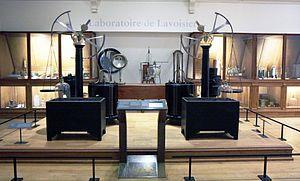
L'erreur scientifique consiste en un raisonnement ou une procédure ne respectant pas un ensemble de règles reconnues par la communauté scientifique. À la différence de la fraude scientifique, elle est involontaire. Elle se retrouve dans tous les domaines des sciences sous de multiples formes. Les erreurs scientifiques doivent aussi être distinguées des idées reçues du moins toutes celles qui ne sont pas partagées par une partie de la communauté scientifique.